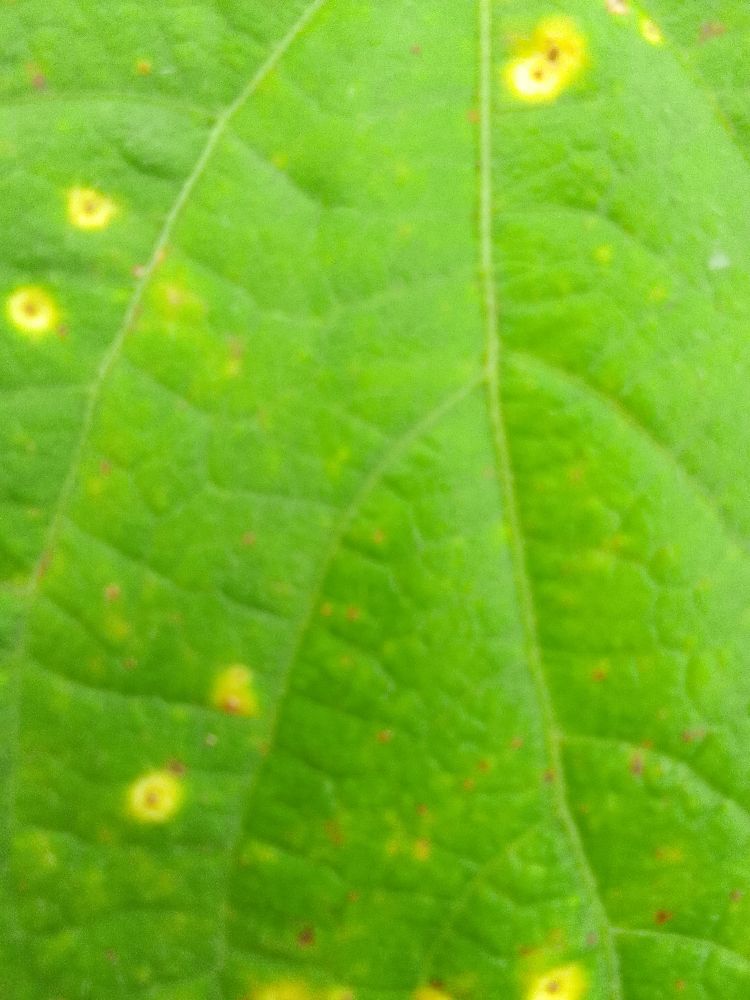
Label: rust